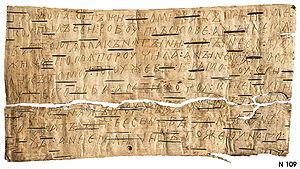
La Rusʹ de Kiev ou Rous de Kiev, avec une translittération scientifique, appelée aussi l'État de Kiev, Russie kiévienne, principauté de Kiev ou Ruthénie prémongole, est une principauté slave orientale qui a existé du milieu du IXᵉ au milieu du XIIIᵉ siècle, se désagrégeant en une multitude de principautés avant de disparaître formellement du fait de l'invasion mongole, qui commença en 1223 et entraîna la disparition de la principauté en 1240. La Rusʹ est la plus ancienne entité politique commune à l'histoire des trois États slaves orientaux modernes : Biélorussie, Russie et Ukraine.
Les documents sur écorce de bouleau sont des documents écrits sur la couche interne de l'écorce de bouleau qui était couramment utilisée comme support d'écriture dans certaines régions avant la production en masse de papier.